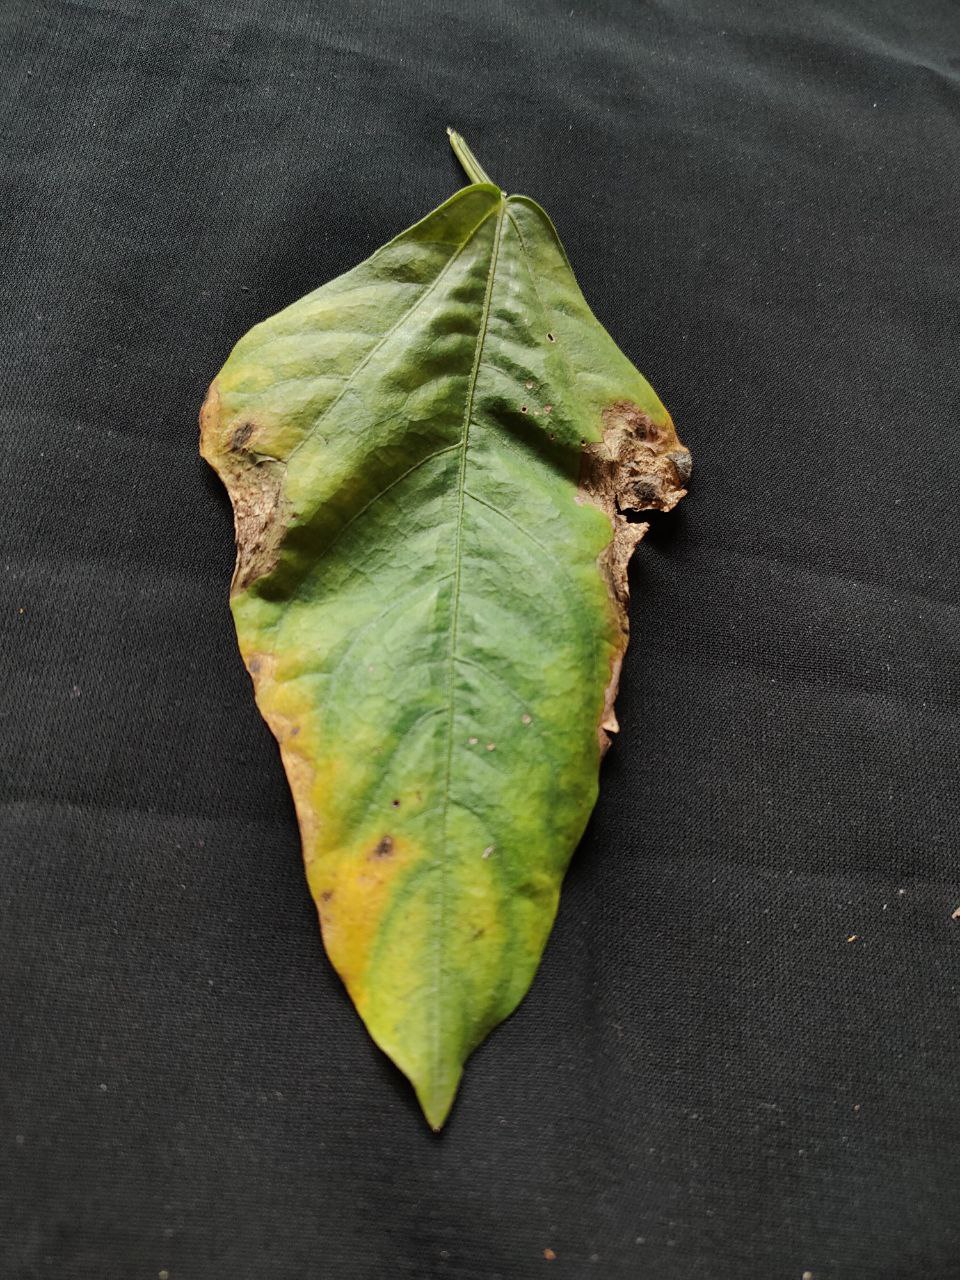
Crop: cowpea
Leaf condition: Bacterial wilt